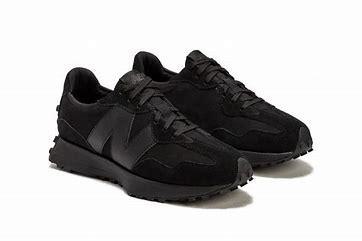
Brand: New
Model: Balance New Balance 327